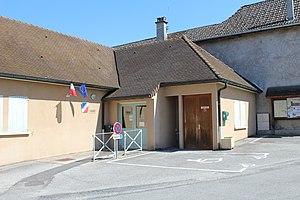
Mairie de Flaxieu.